Laser-assisted drug delivery

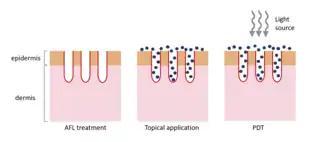
The treatment process using LADD and PDT

LADD has been used in adjunction to photodynamic therapy (PDT) as a pre-treatment, which has shown to enhance the absorption of these drugs into the skin. 5-ALA and MAL are common photosensitizers that are used in PDT to treat different skin diseases such as actinic keratoses (AK), Bowen's disease, and superficial cell carcinoma.